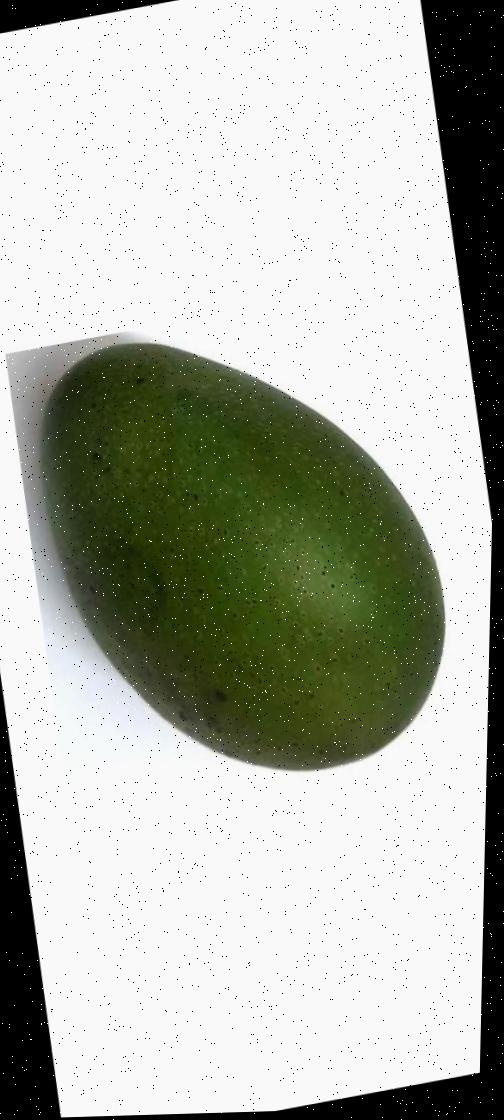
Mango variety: Ashshina Zhinuk